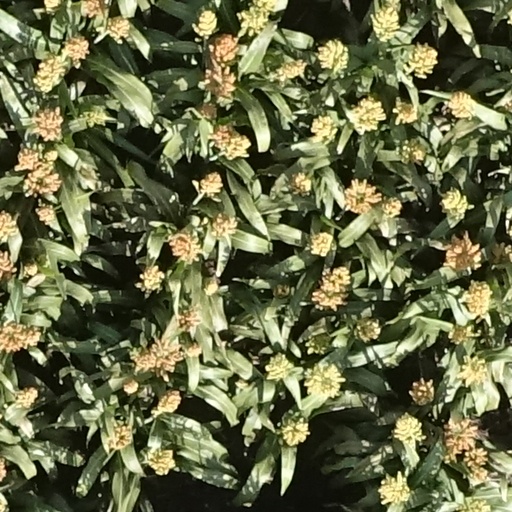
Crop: sorghum